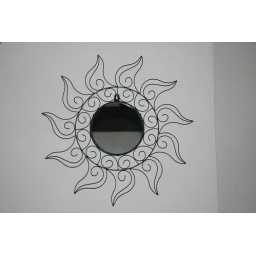
Decorative mirror in the house